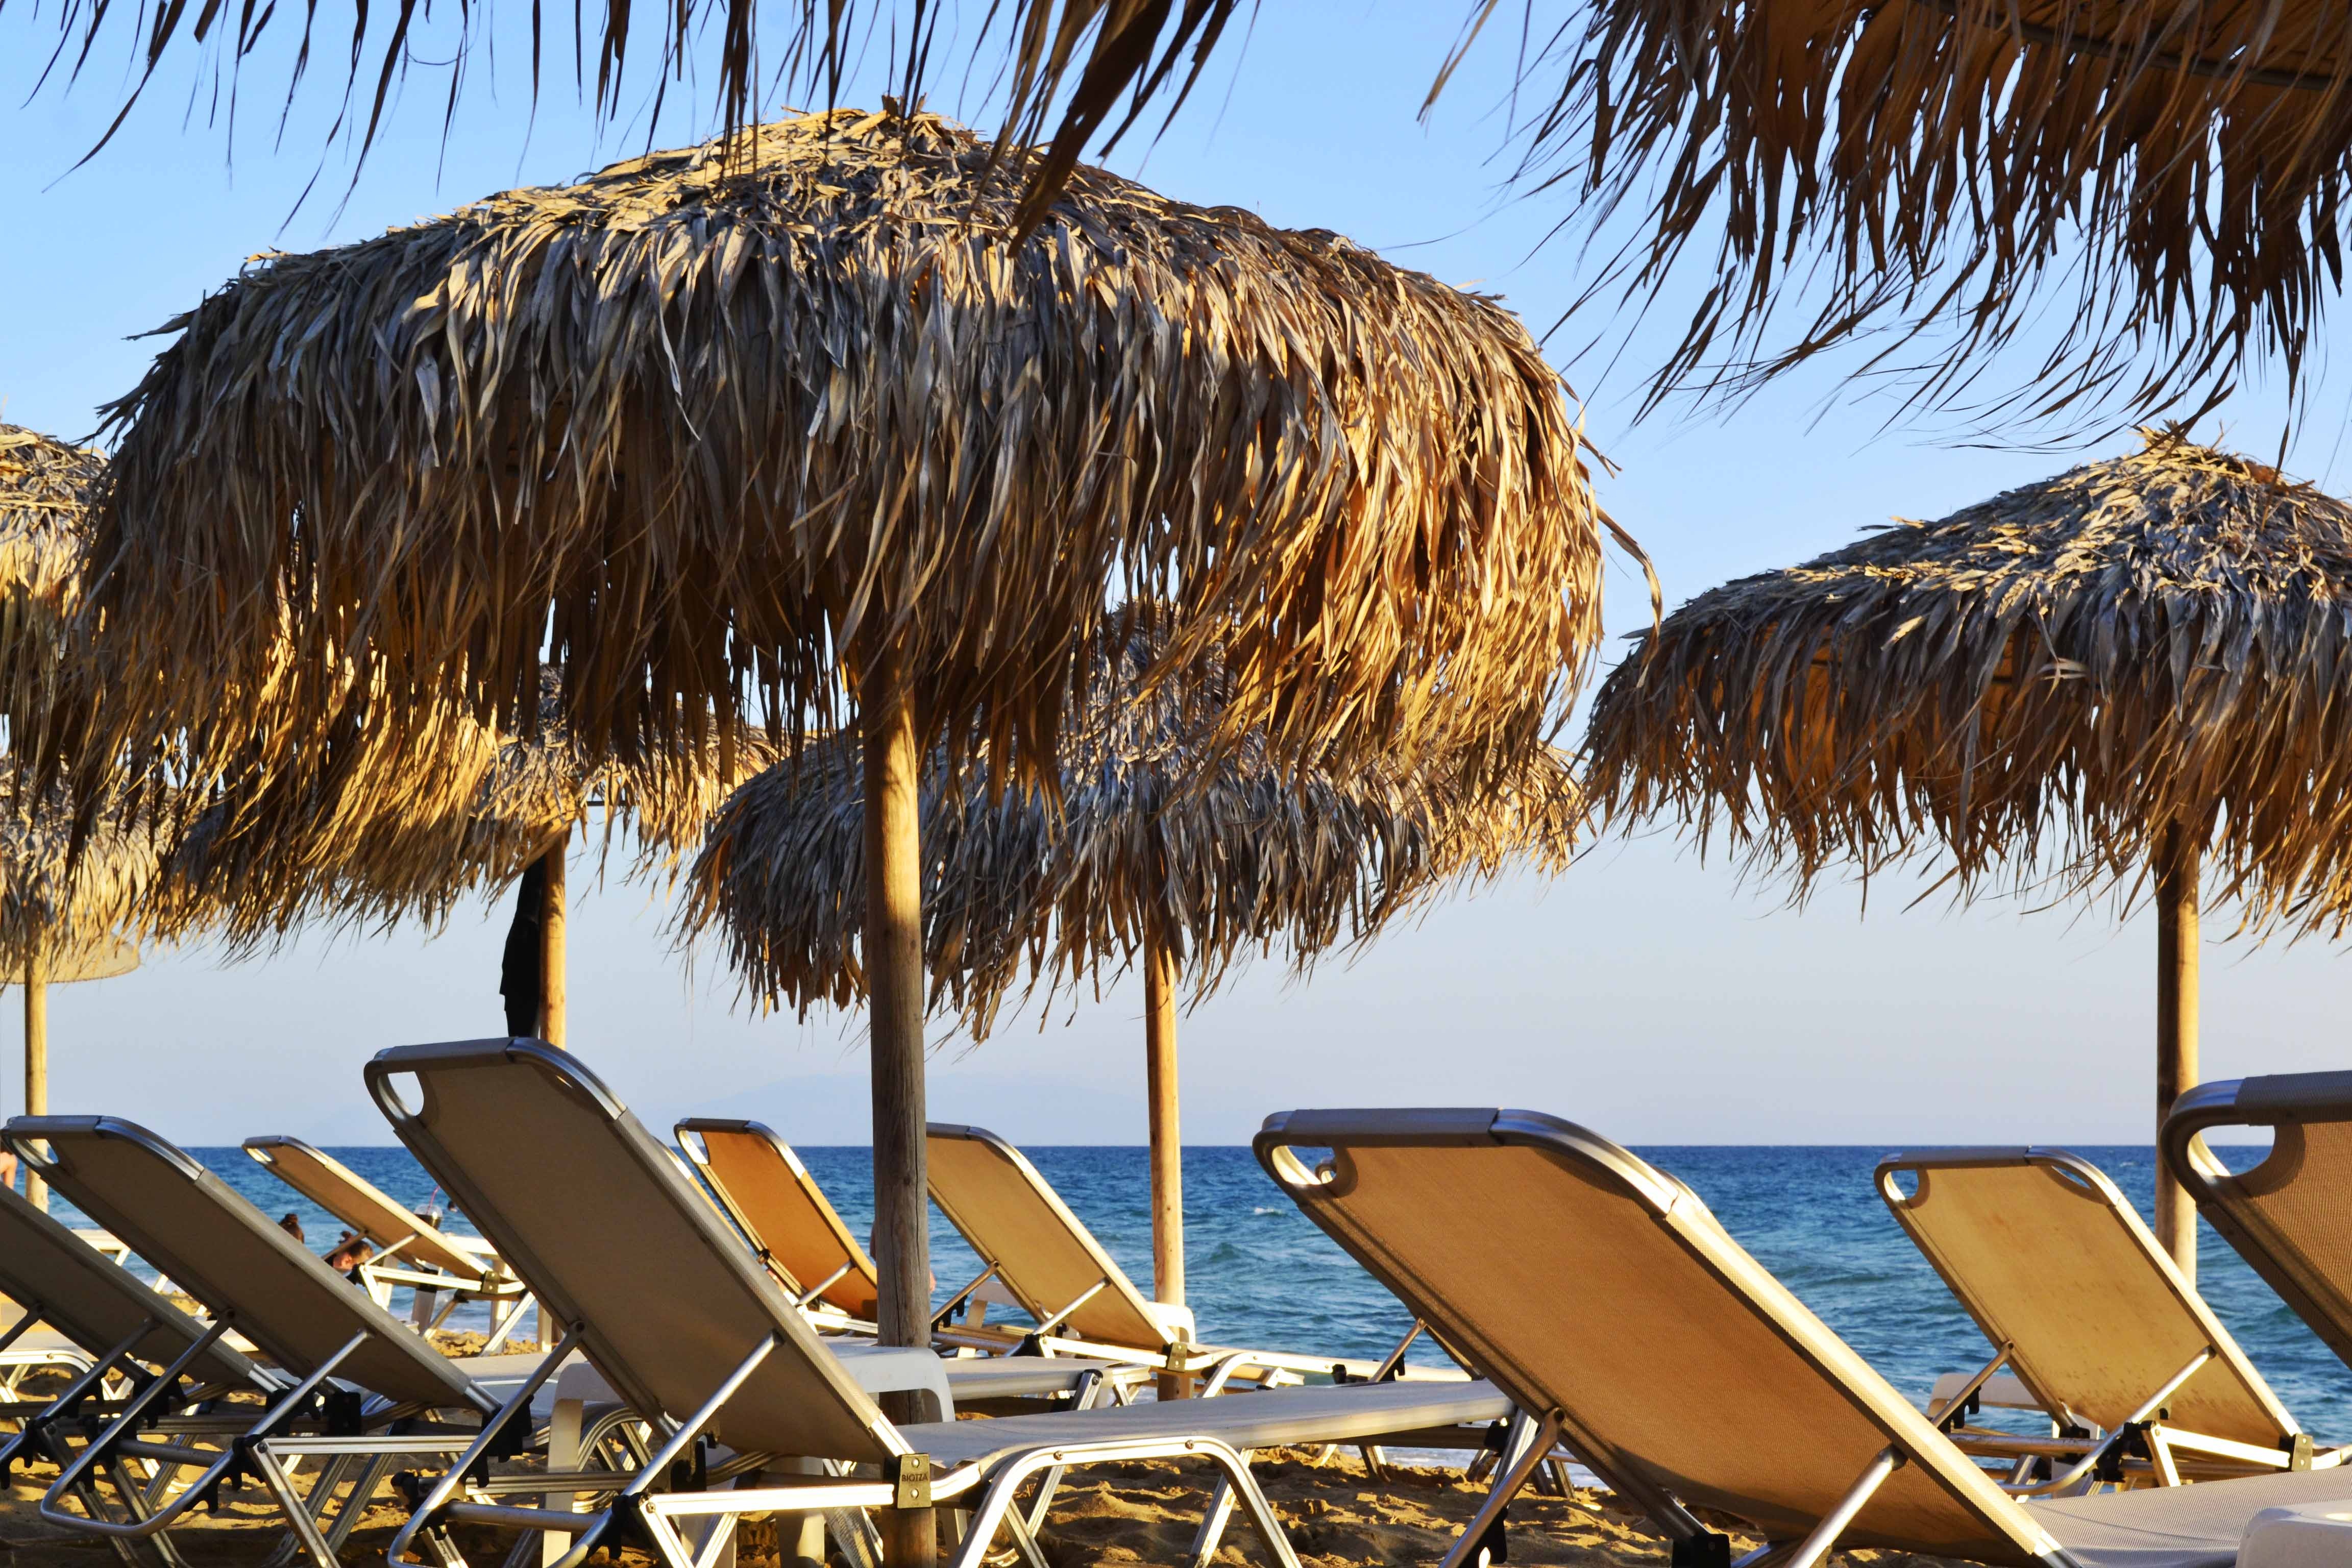
beach, landscape, sea, coast, tree, water, nature, outdoor, ocean, horizon, sky, sun, shore, summer, vacation, coastline, hut, seaside, europe, seascape, blue, seashore, greece, arecales, sunbeds and umbrellas, time to relax